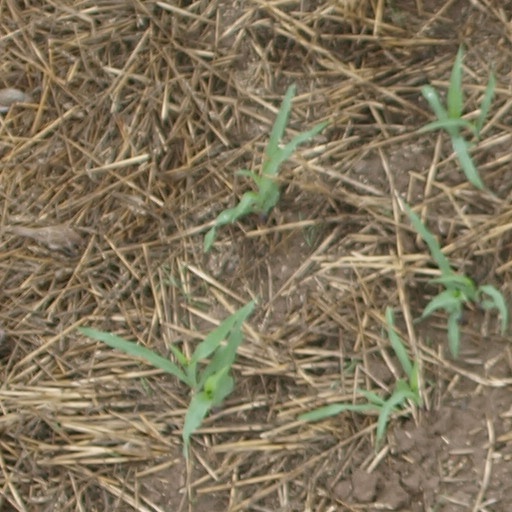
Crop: maize; corn